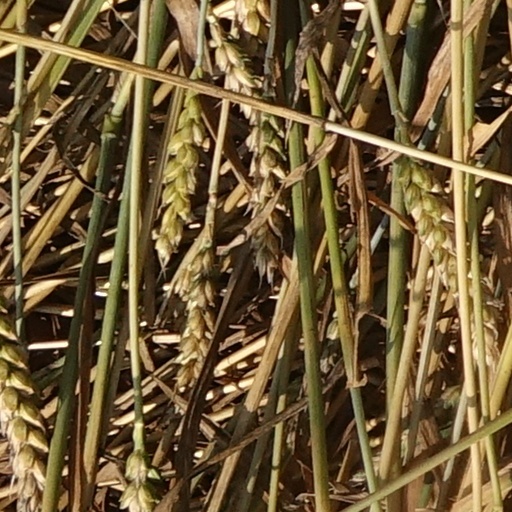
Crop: wheat